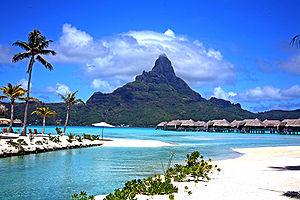
Le Bora-Bora est un cocktail exotique créé à New-York dans les années 1980. Il est élaboré à base de jus d'ananas, de jus de fruit de la passion, de jus de citron et de sirop de grenadine, sans alcool ou avec du rhum ou de la vodka.
Bora-Bora est une des îles Sous-le-Vent de l'archipel de la Société en Polynésie française. Elle est située à 255 km à l'ouest-nord-ouest de la capitale Papeete. On appelle aussi l'île Mai te pora.